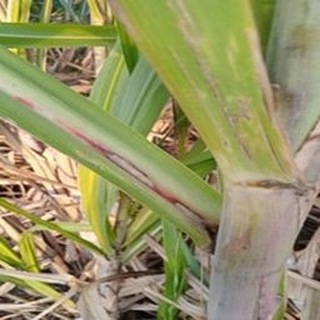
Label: sugarcane_red_rot